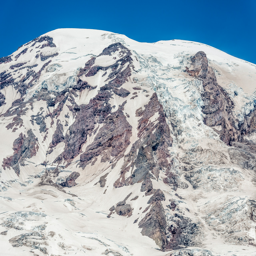
the summit and mountain glacier .